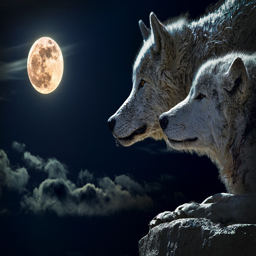
be aware of which wolf do you feed ?